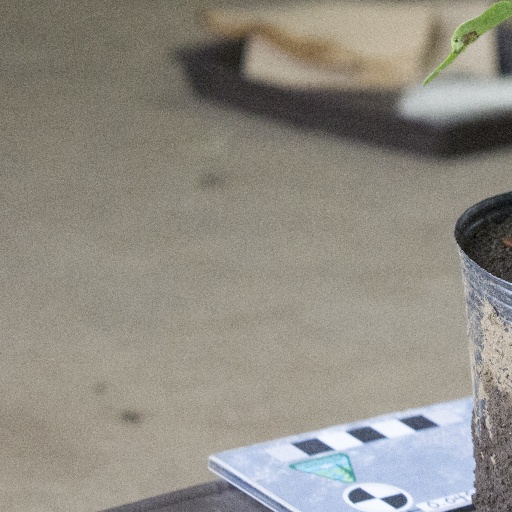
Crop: soybean